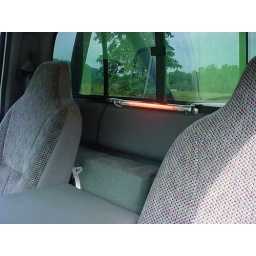
bass and strobe light, sony 12 in sub in custom truck box